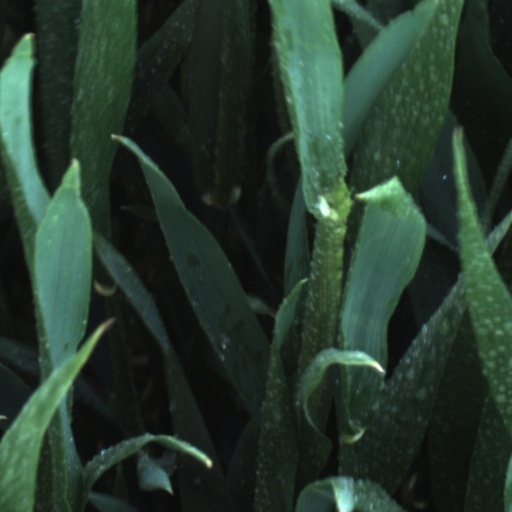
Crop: wheat